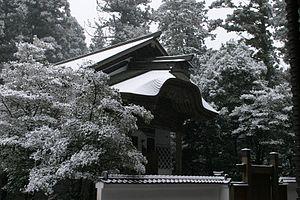
Le Taiseki-ji est le temple de tête de l'école Nichiren Shōshū de la branche Nichiren du Bouddhisme au Japon. Il est situé sur les pentes inférieures du mont Fuji à Fujinomiya, préfecture de Shizuoka au Japon. Le Taiseki-ji est fondé en 1290 par Nikkō Shonin, le plus jeune des disciples immédiats de Nichiren.